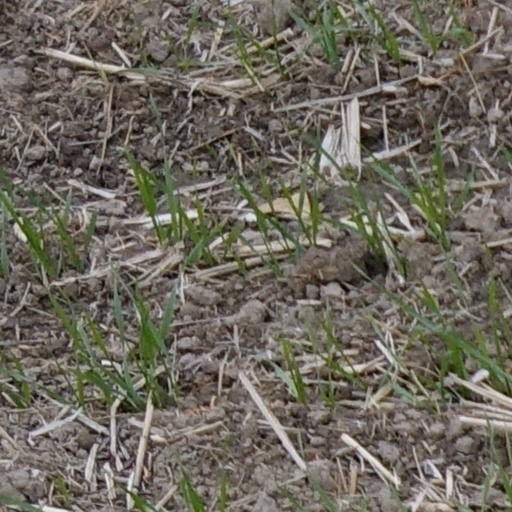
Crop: wheat